Al-Araqeeb

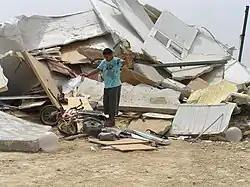
Demolished house in Al-Araqeeb

Al-Araqeeb is an unrecognized village of the Al-Turi Arab Bedouin tribe, five miles (8 km) north of Beersheba, demolished and rebuilt over 200 times.